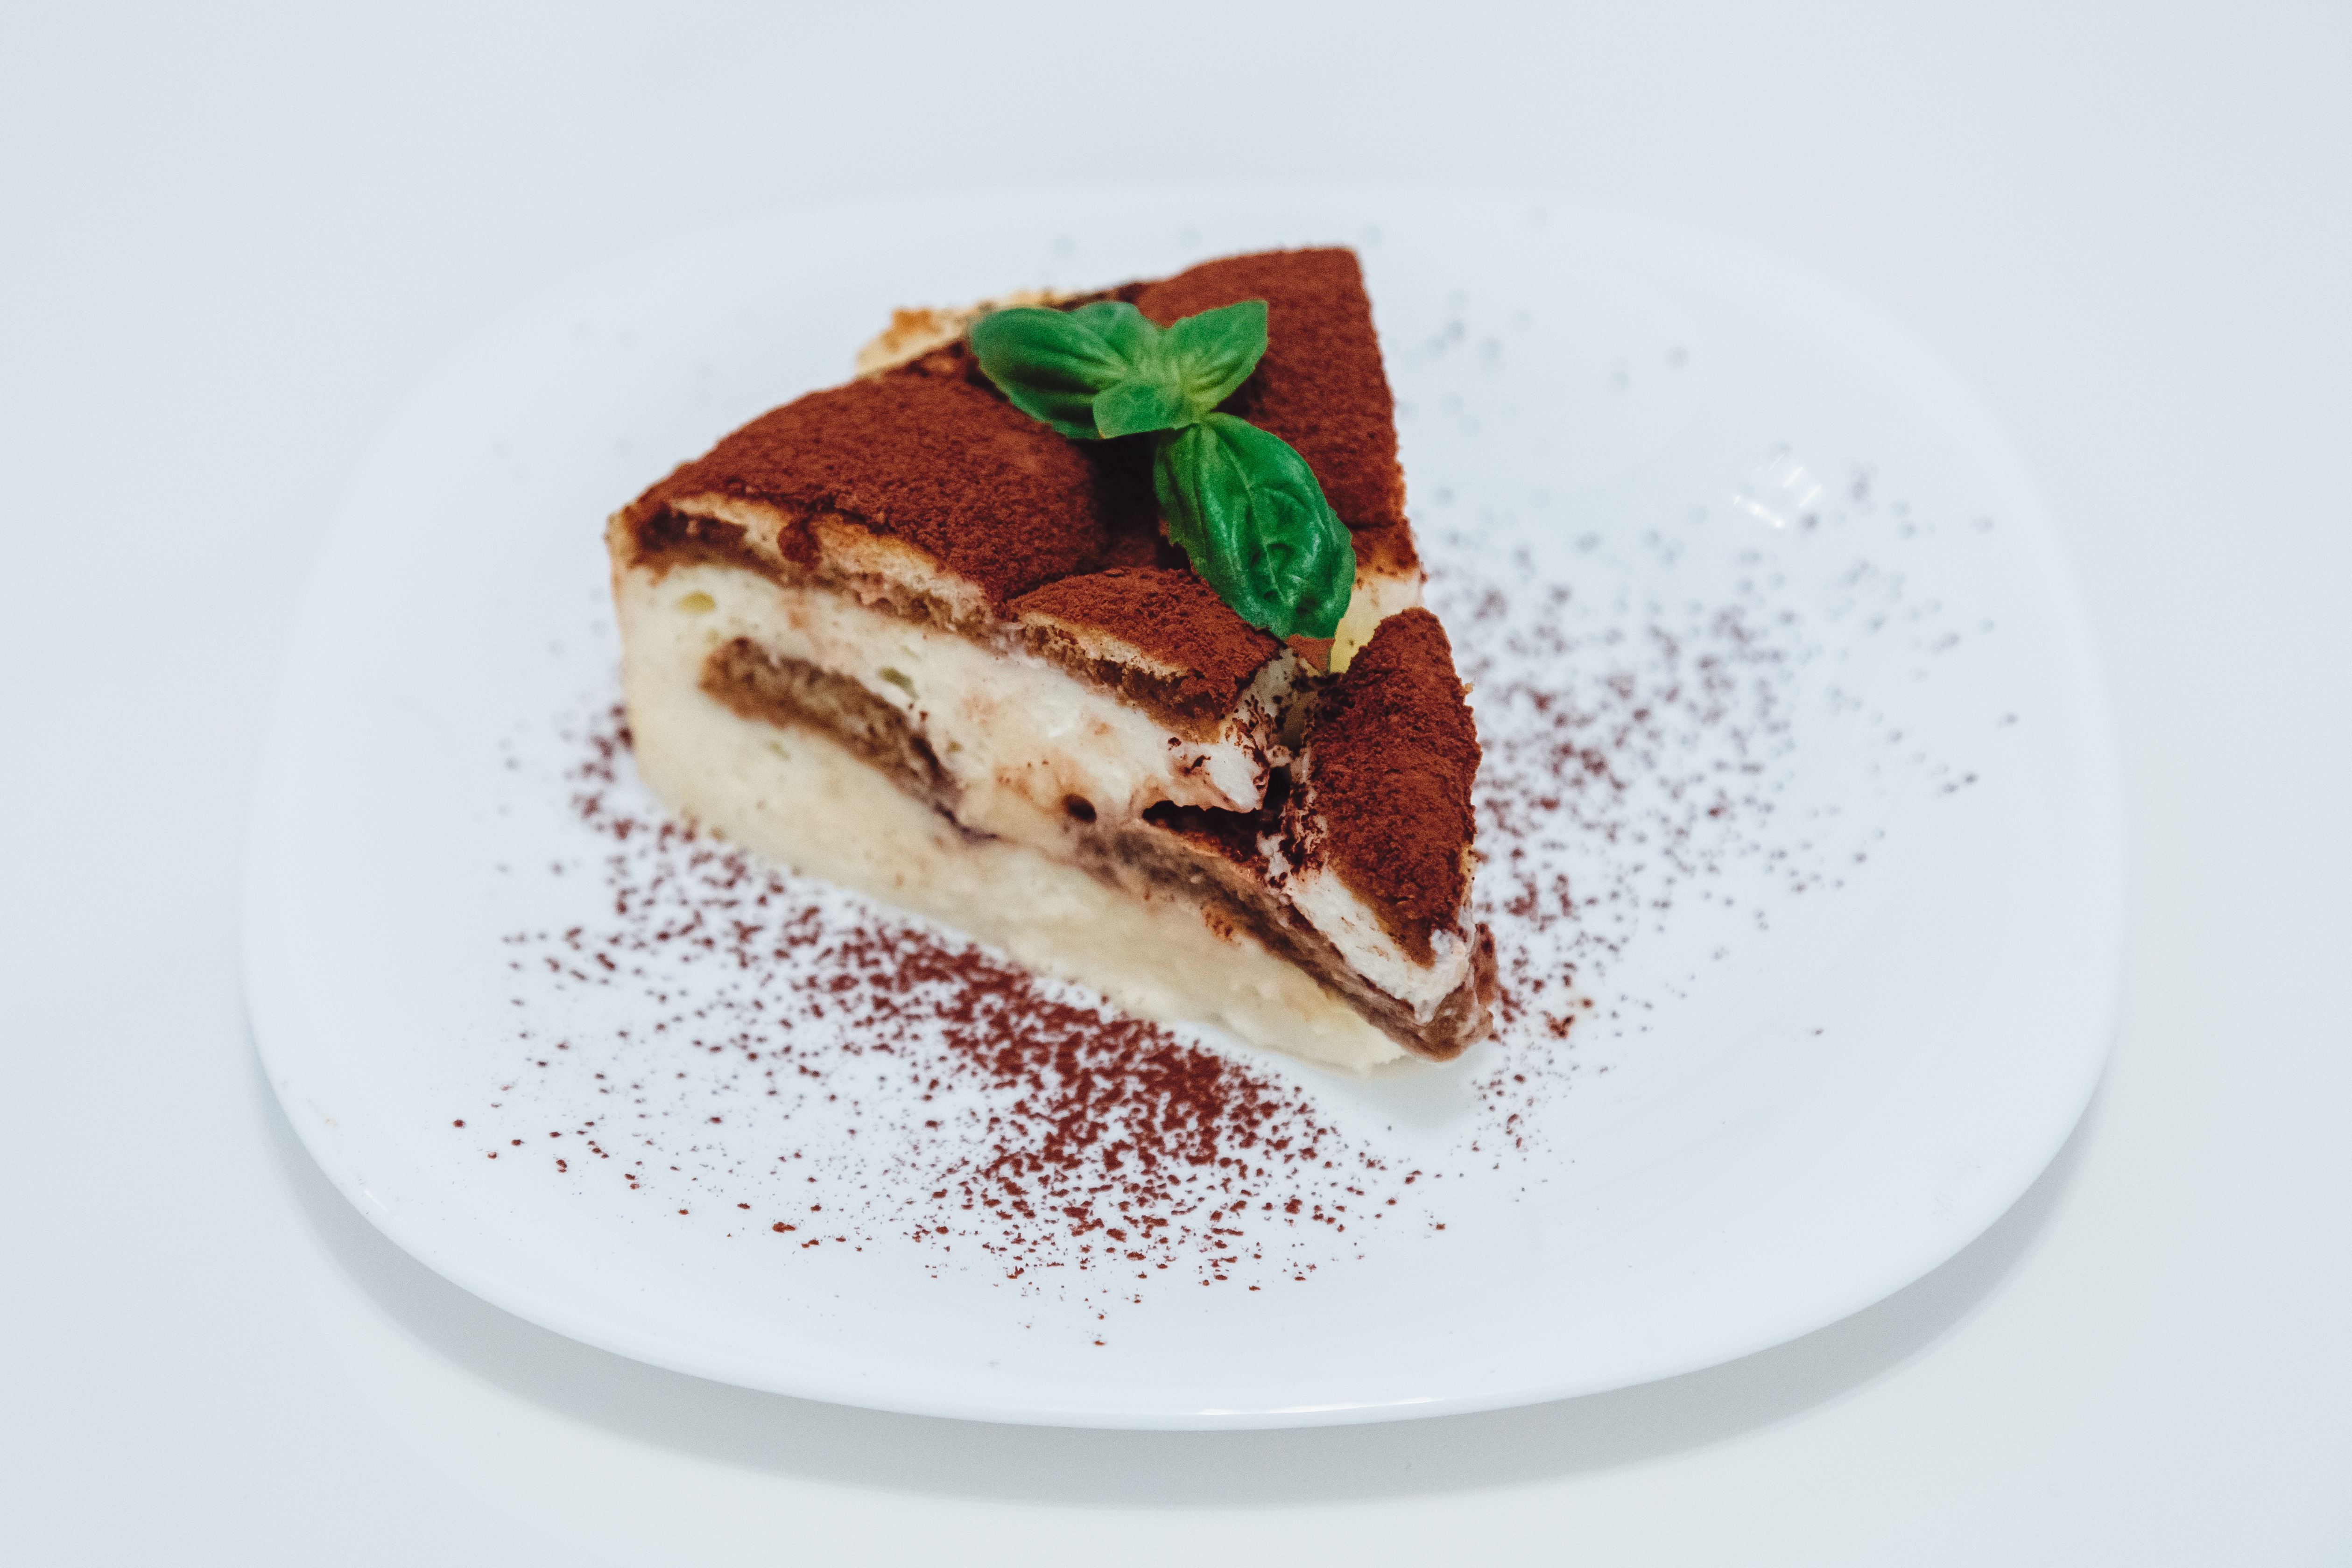
sweet, celebration, dish, meal, food, produce, breakfast, chocolate, baking, dessert, cuisine, delicious, cake, pie, pastry, bakery, cocoa, whipped cream, flavor, torte, mascarpone, tiramissu, semifreddo